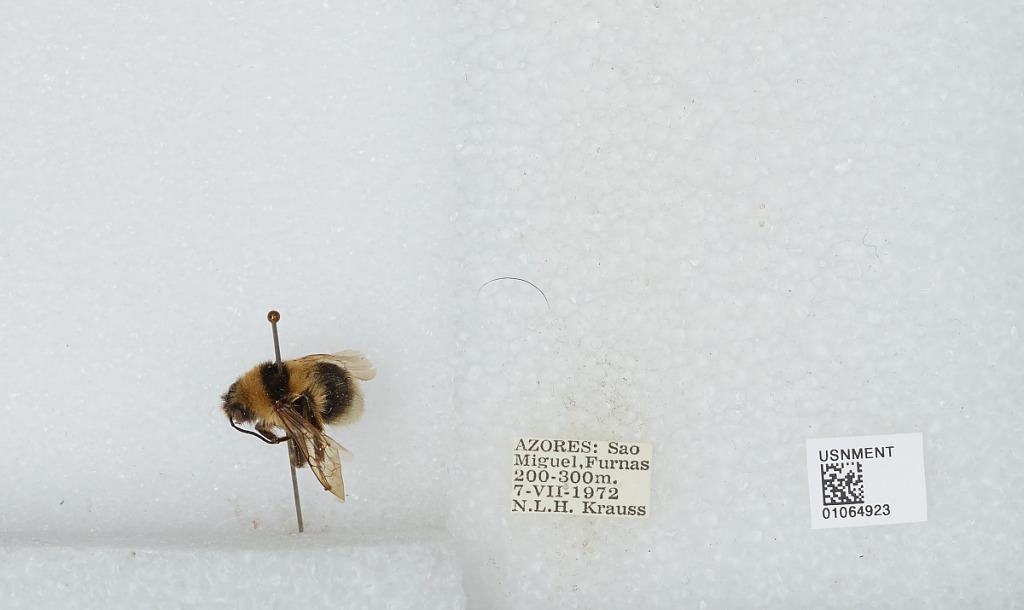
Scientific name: Bombus sp.
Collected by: N. Krauss
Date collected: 1972-7-7
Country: Portugal
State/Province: Azores
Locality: Furnas, Sao Miguel
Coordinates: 37.7722, -25.3131